Dowager

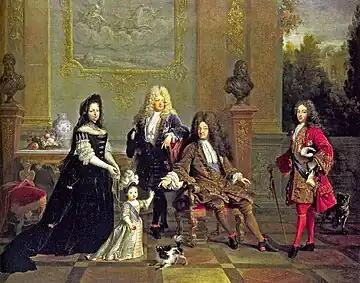
The Dowager Duchess of Ventadour in full mourning attends the King of France

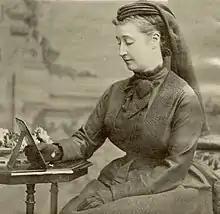
The dowager Empress Eugénie of France in "grand deuil"

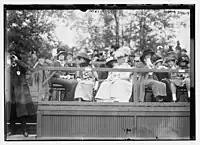

In the United Kingdom the widow of a peer or baronet may continue to use the style she had during her husband's lifetime, e.g. "Countess of Loamshire", provided that his successor, if any, has no wife to bear the plain title. Otherwise she more properly prefixes either her forename or the word "Dowager", e.g. "Jane, Countess of Loamshire" or "Dowager Countess of Loamshire". (In any case, she would continue to be called "Lady Loamshire".)